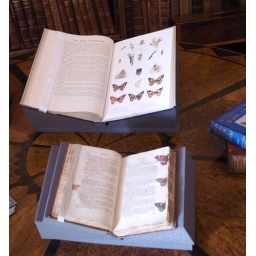
Two of the books in the library